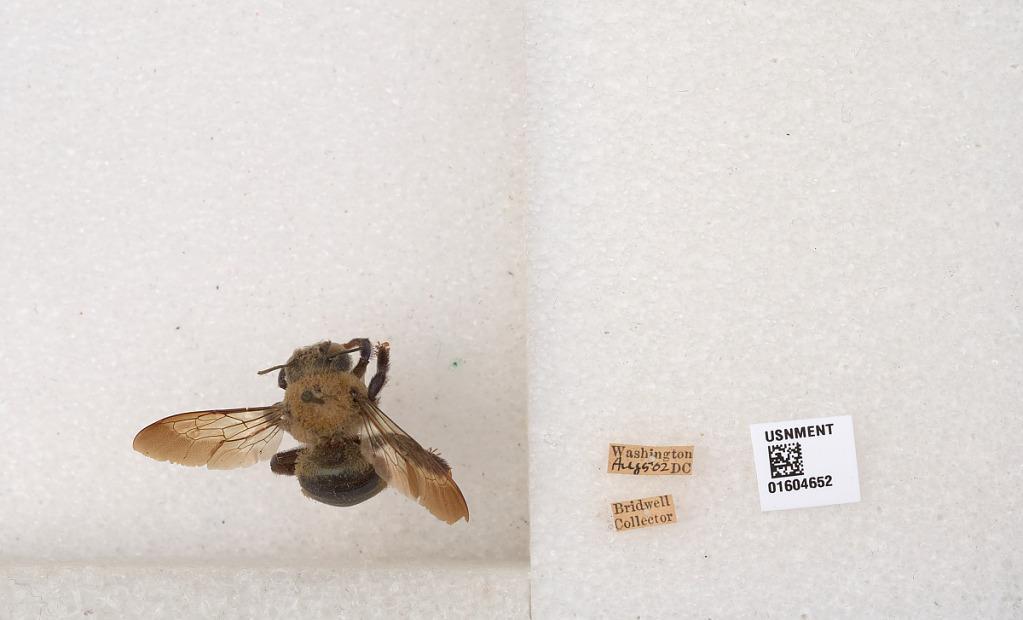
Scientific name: Xylocopa (Xylocopoides) virginica virginica (Linnaeus)
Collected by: J. Brazilino
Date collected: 1902-8-5
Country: United States
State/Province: Washington, D.C.
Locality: Washington, D.C.